Jerome Township, Union County, Ohio

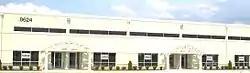
Centurion commercial complex

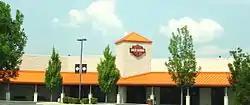
Harley Davidson dealership

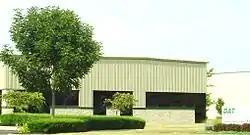
Data/Analysis Technology

Jerome Township is one of the fourteen townships of Union County, Ohio, United States. The 2020 census found 9,504 people in the township.